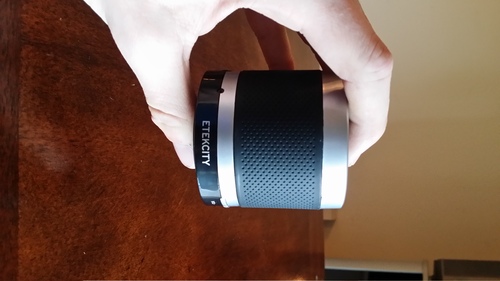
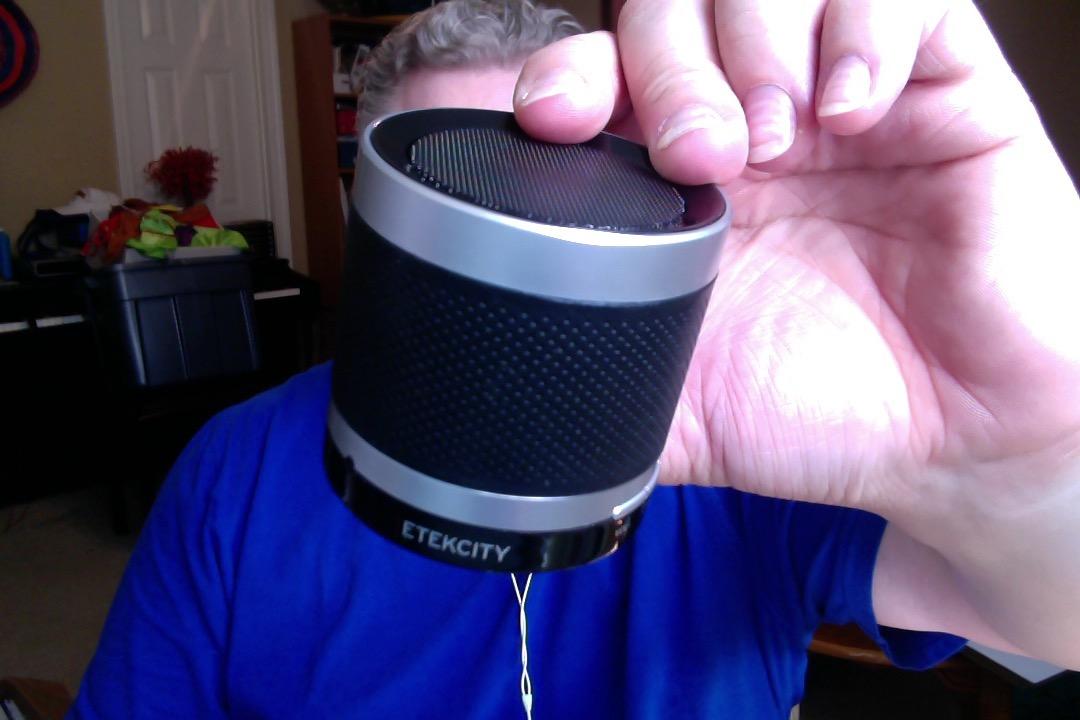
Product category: speaker
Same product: yes